Aniceto Porsisoca

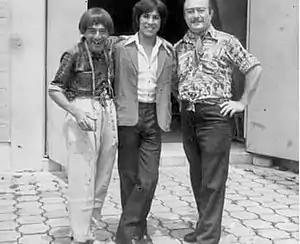
Carlos Álvarez Pineda better known as Aniceto Porsisoca together with the announcer Paco Medina Funes

Aniceto Porsisoca (born Carlos Álvarez Pineda) (24 February 1928 – 9 June 1993) was a Salvadoran comedian.